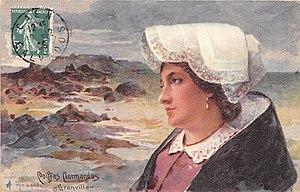
Coiffe de Granville. CPA.
Granville est une commune française du département de la Manche en Normandie. Bureau centralisateur du canton et siège de la communauté de communes de Granville, terre et mer, c'est une station balnéaire et climatique de la baie du mont Saint-Michel à l’extrémité de la Côte des Havres, un ancien port morutier et le premier port coquillier de France. Elle est parfois surnommée la « Monaco du Nord » de par sa situation sur un promontoire rocheux, la présence d'un casino et de plusieurs grands hôtels de luxe.